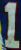
Number: 1